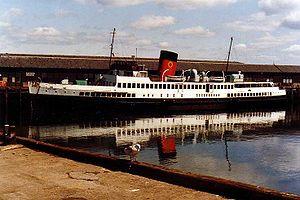
Le Queen Mary est un bateau à vapeur construit en 1932 par les chantiers William Denny and Brothers de Dumbarton pour la compagnie Williamson-Buchanan Steamers afin de remplacer le King Edward. Il est lancé le 30 mars 1933 et mis en service le 20 mai 1933 entre Glasgow et Rothesay via Dunoon. Devenu le Queen Mary II en 1935 à la suite d'une demande de la Cunard Line qui souhaite nommer son nouveau paquebot Queen Mary, il navigue sous ce nouveau nom pour la Williamson-Buchanan Steamers jusqu’en 1943, puis pour la Caledonian Steam Packet. Il est utilisé comme transports de troupes pendant la Seconde Guerre mondiale? puis reçoit diverses améliorations après le conflit. Il reprend le nom de Queen Mary en 1976, mais est désarmé l’année suivante. Après divers projets, il est transformé en restaurant à Londres en 1988. À la suite de sa fermeture en janvier 2009, il est envoyé à Tilbury où il est désarmé depuis.